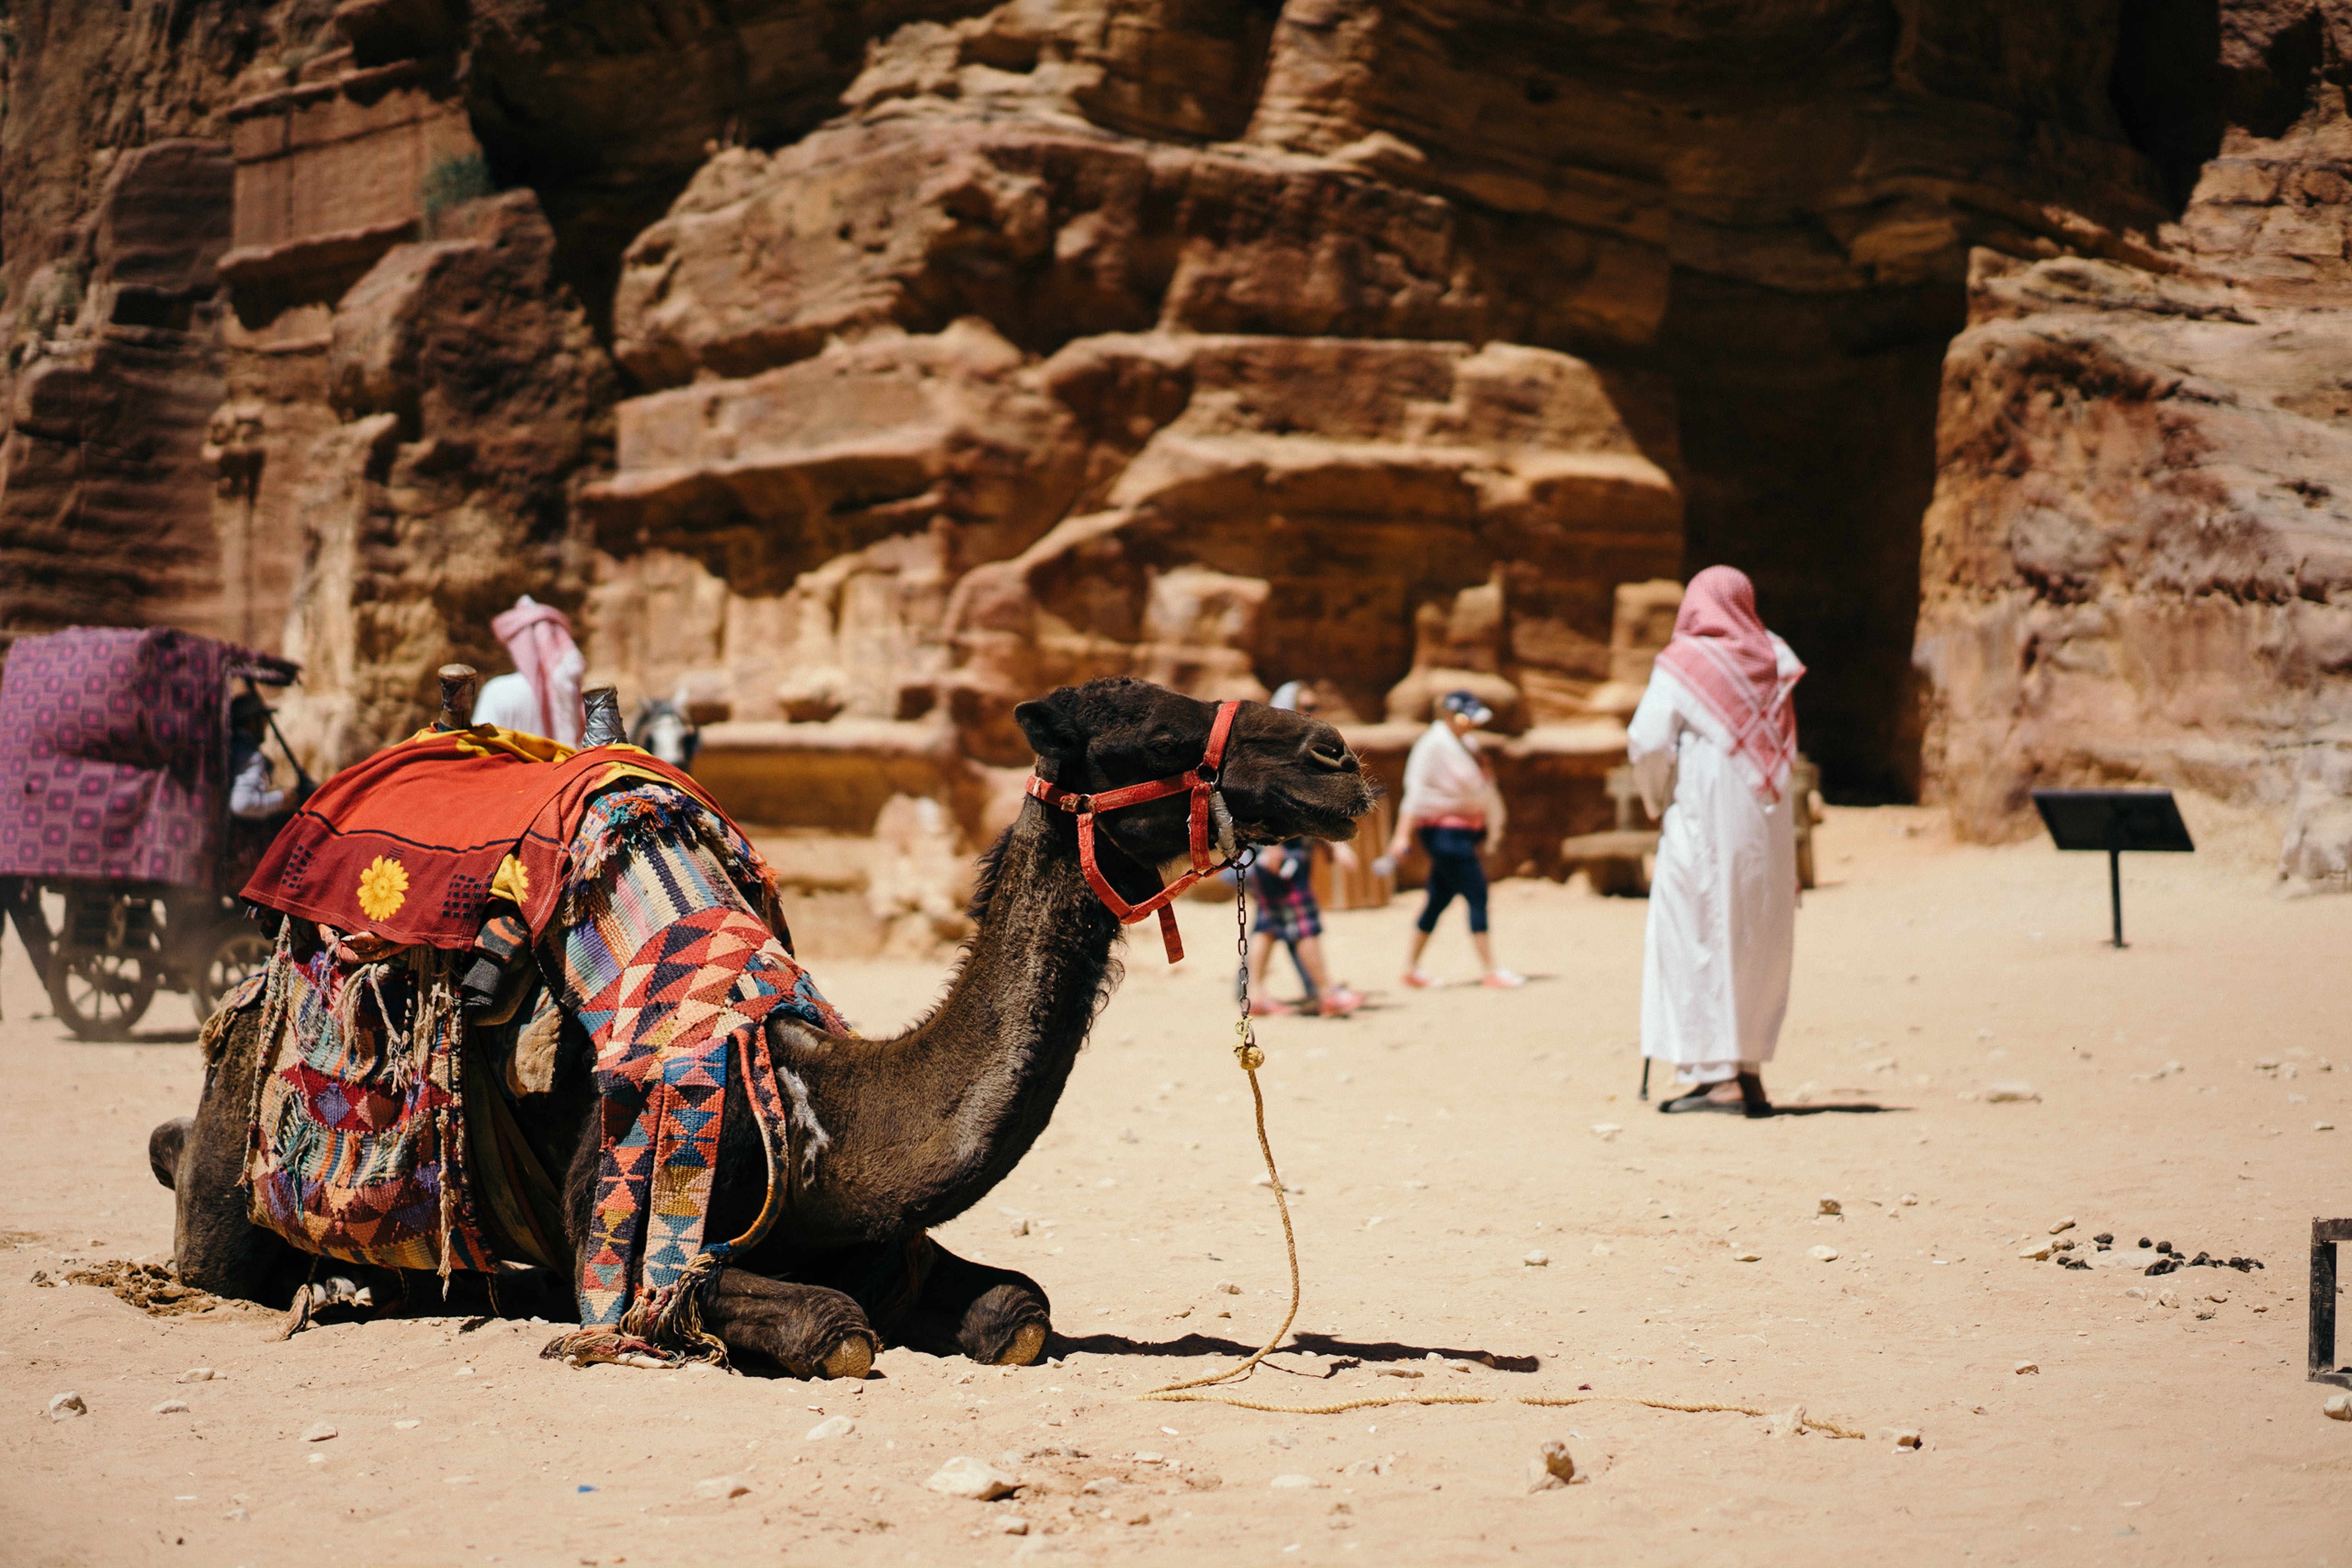
travel, camel, temple, wadi, camel like mammal, arabian camel